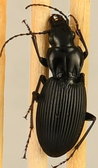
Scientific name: Pterostichus lachrymosus
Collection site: Mountain Lake Biological Station NEON (MLBS), plot MLBS_002